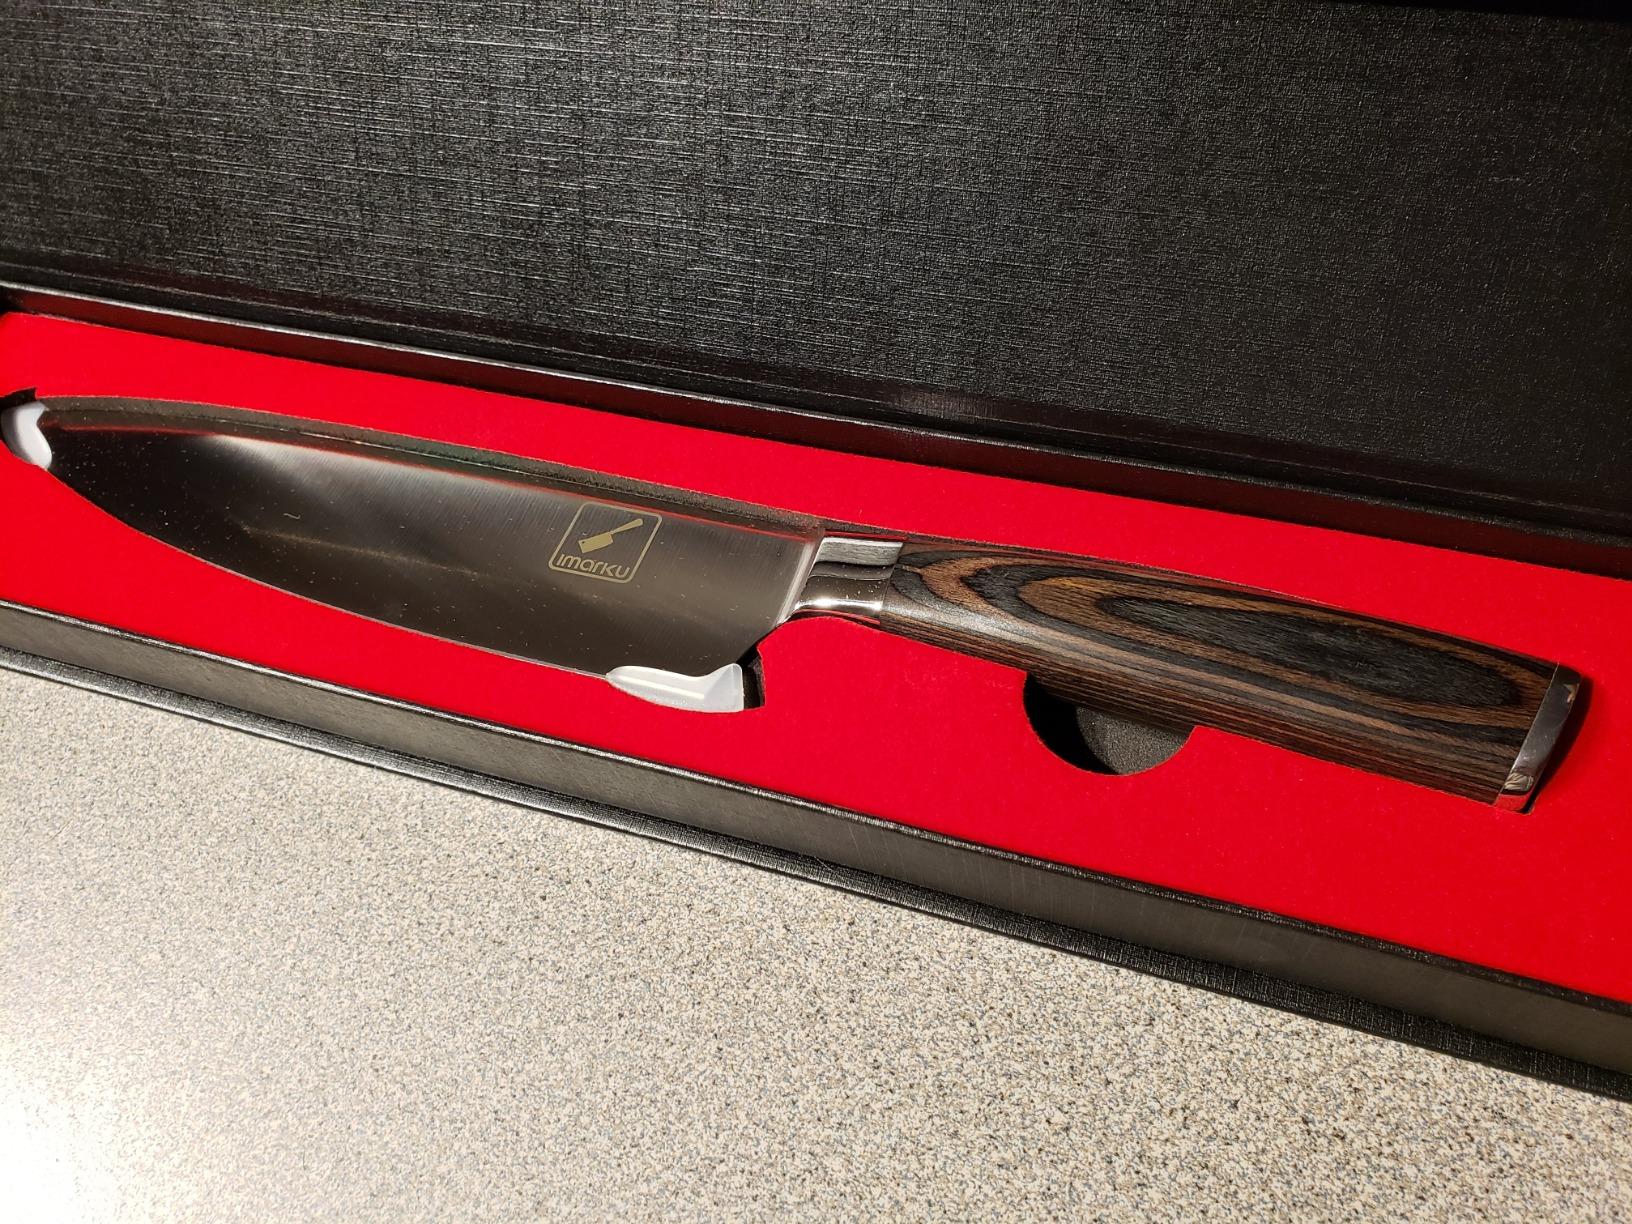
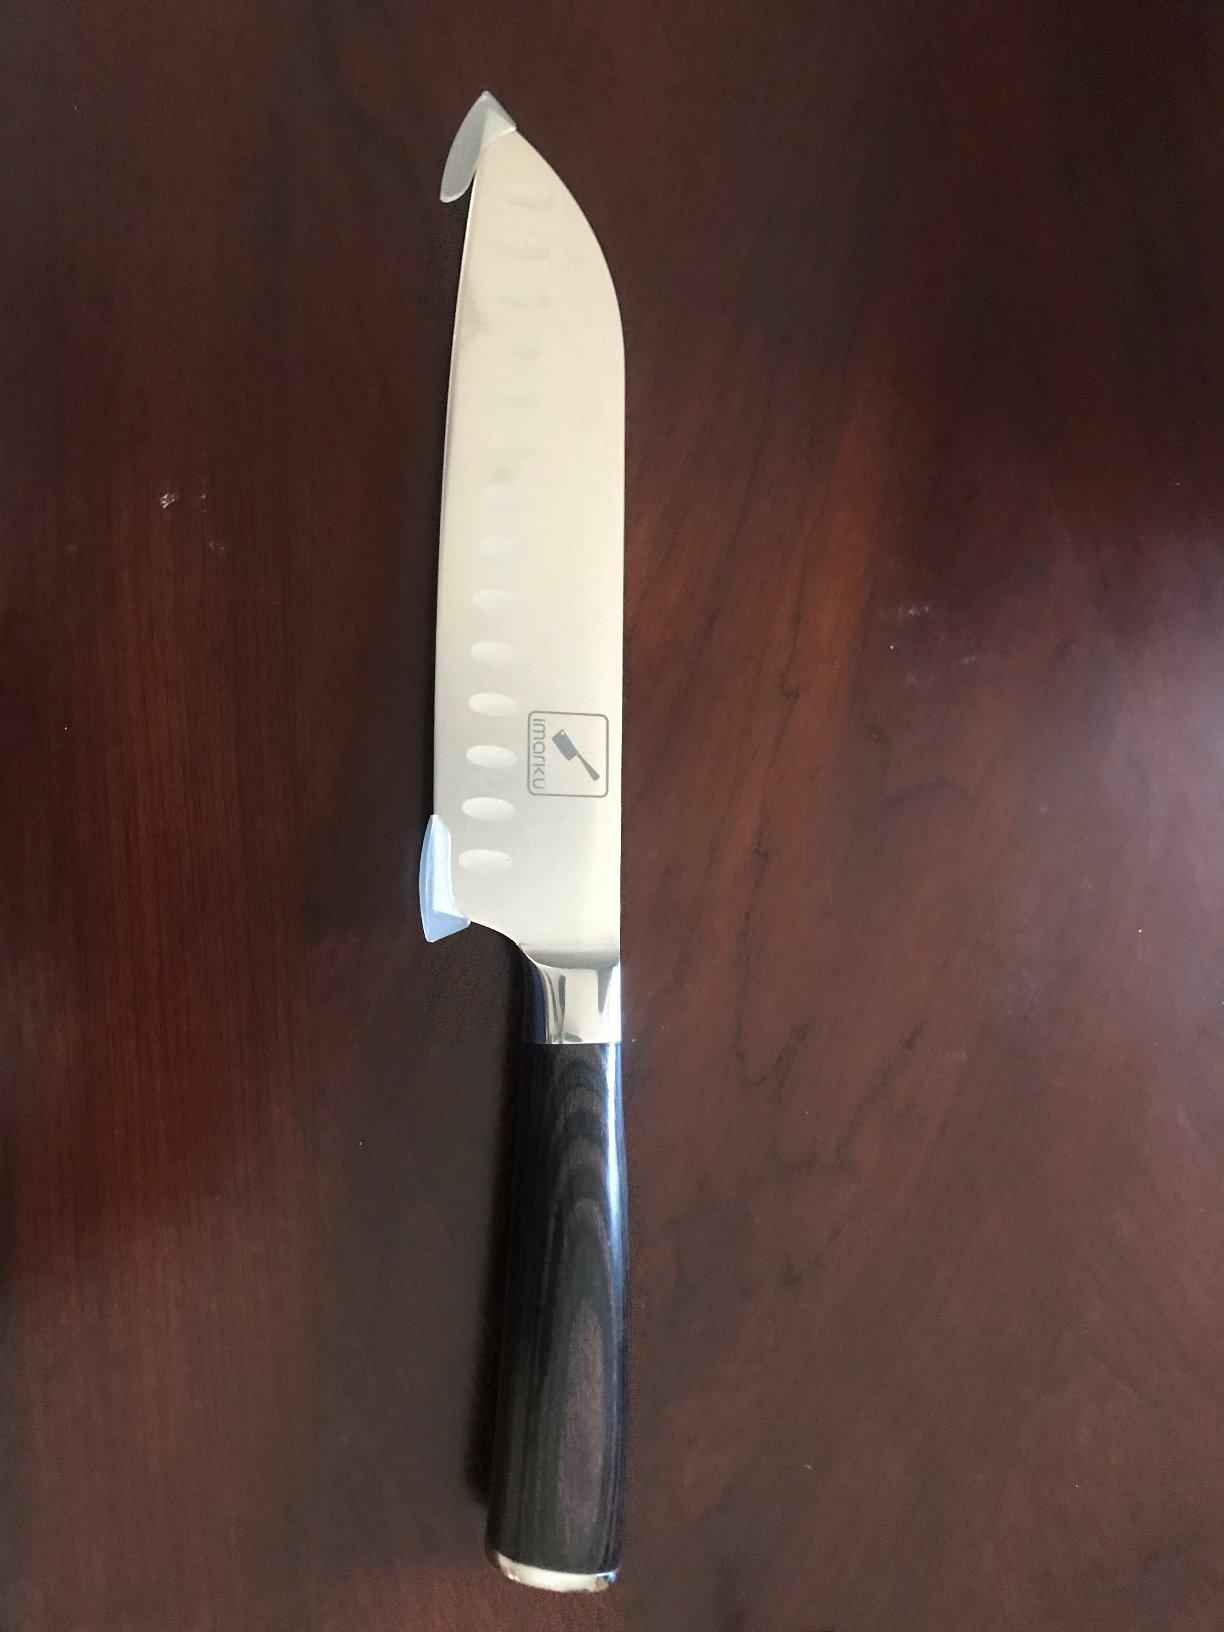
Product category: items_knife
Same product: no